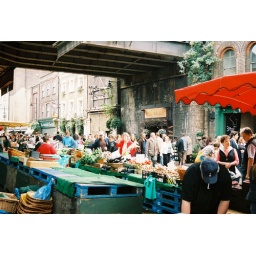
market under bridge